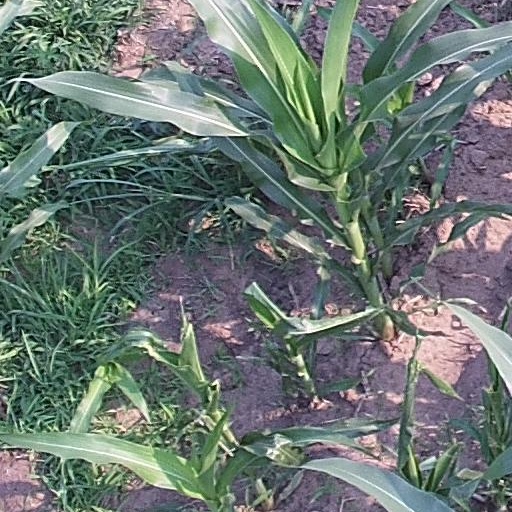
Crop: maize; corn